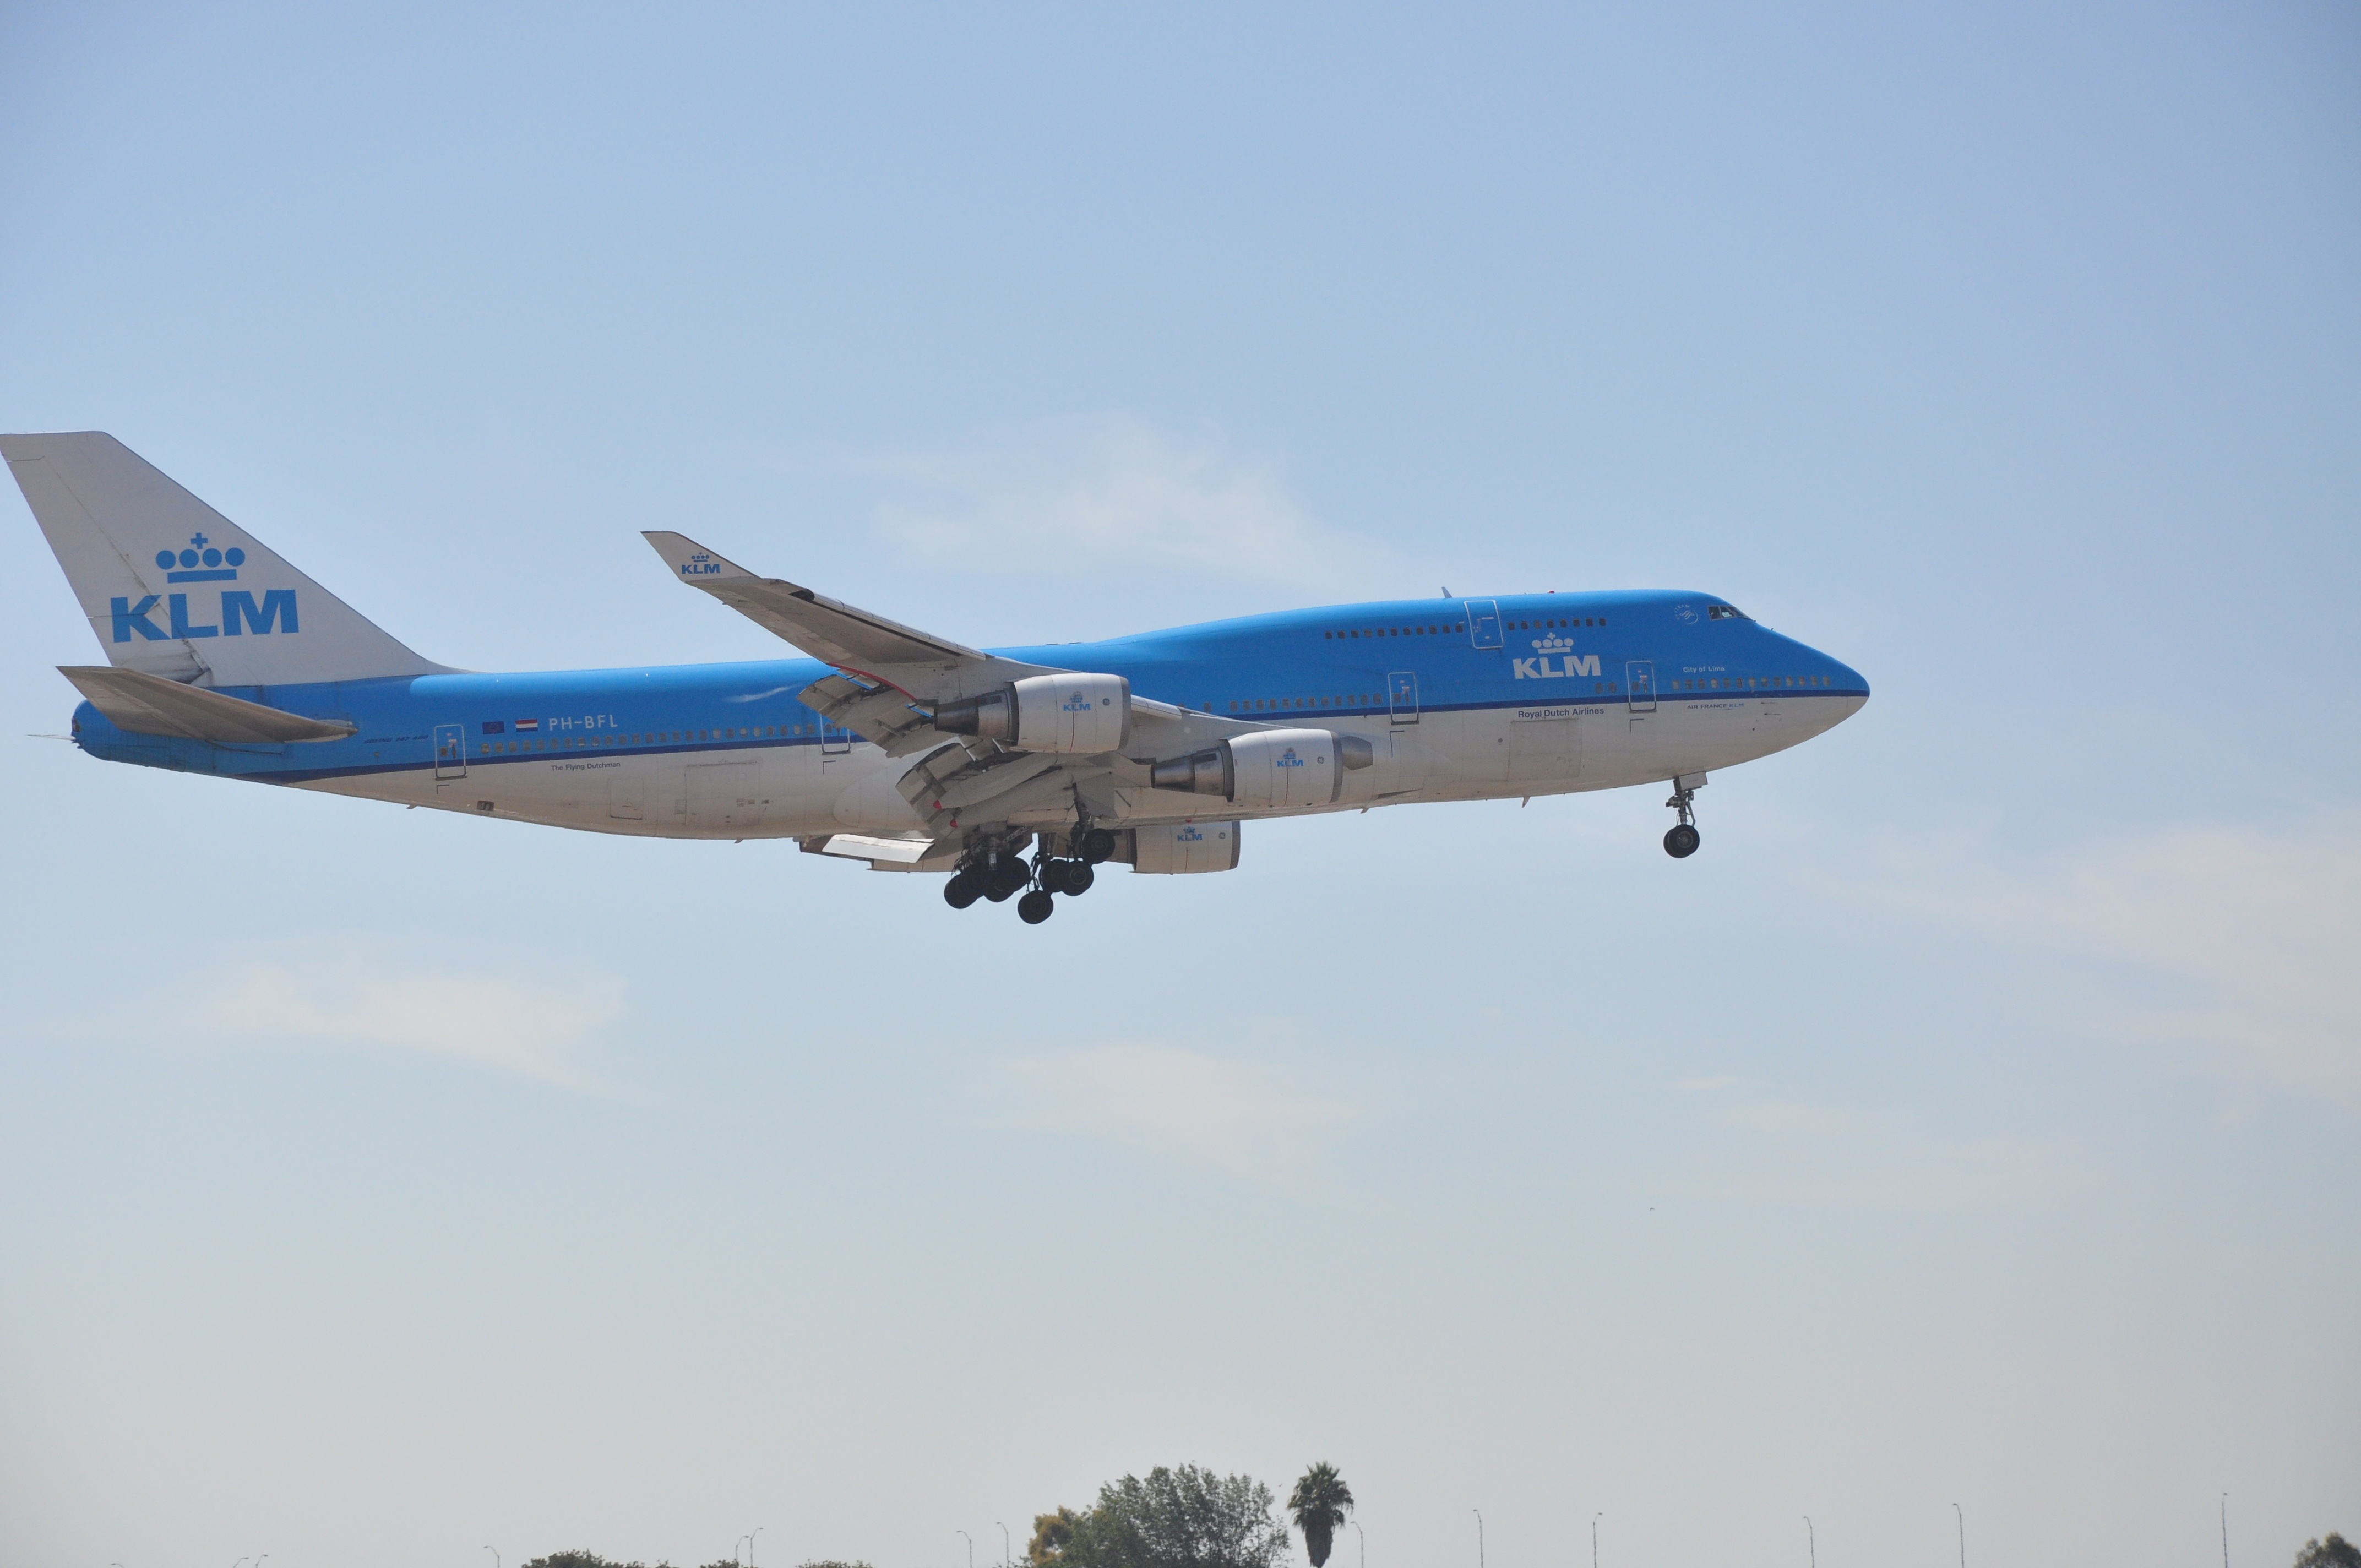
wing, sky, airplane, plane, aircraft, vehicle, airline, aviation, flight, space, airliner, discovery, exploration, boeing, takeoff, shuttle, space shuttle, air force, jet aircraft, airbus a330, boeing 777, boeing 747, boeing 767, air travel, boeing 737, atmosphere of earth, wide body aircraft, narrow body aircraft, boeing 747 400, endeavor